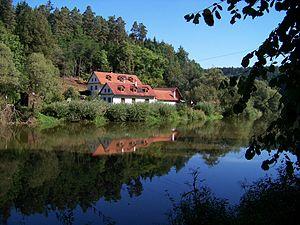
Řepeč est une commune du district de Tábor, dans la région de Bohême-du-Sud, en République tchèque. Sa population s'élevait à 279 habitants en 2017.